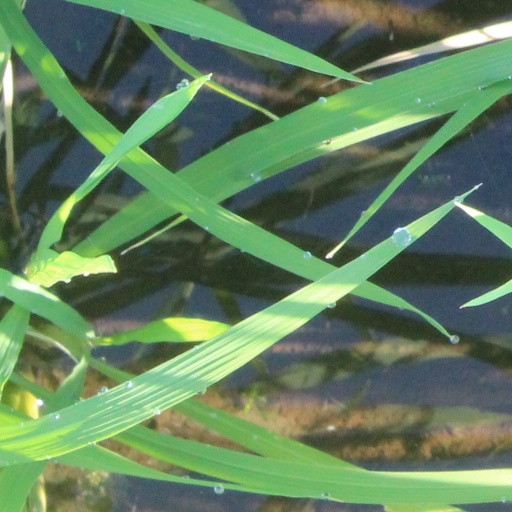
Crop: rice